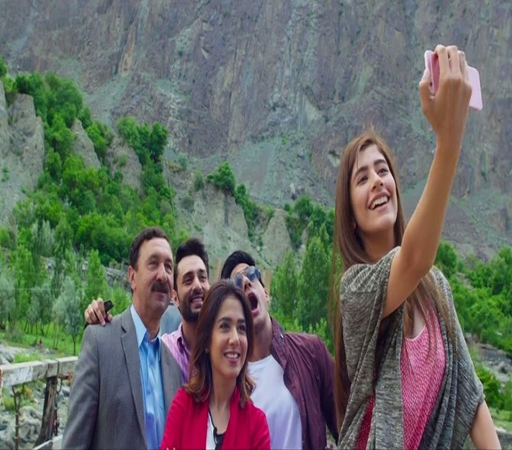
the film introduces us to friends travelling to the mountains together .